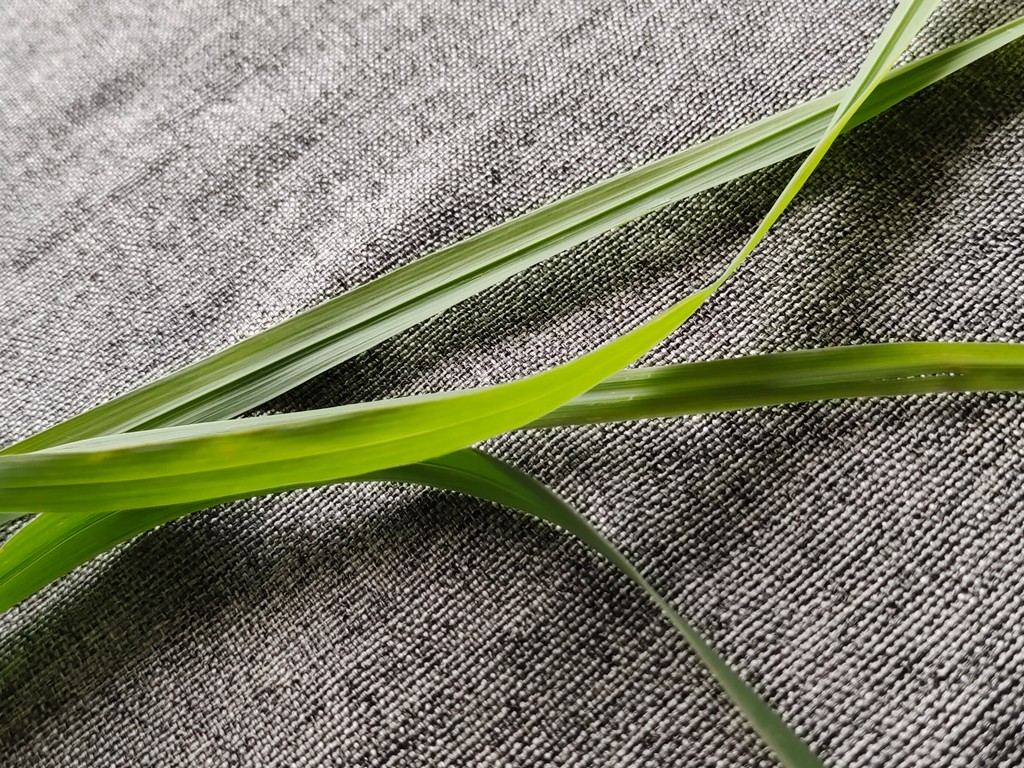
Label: Healthy